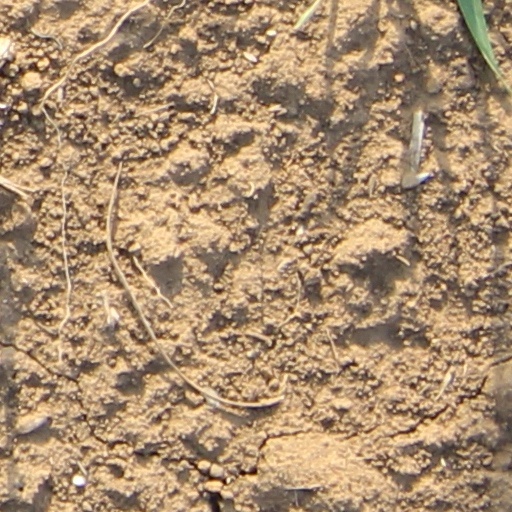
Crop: wheat